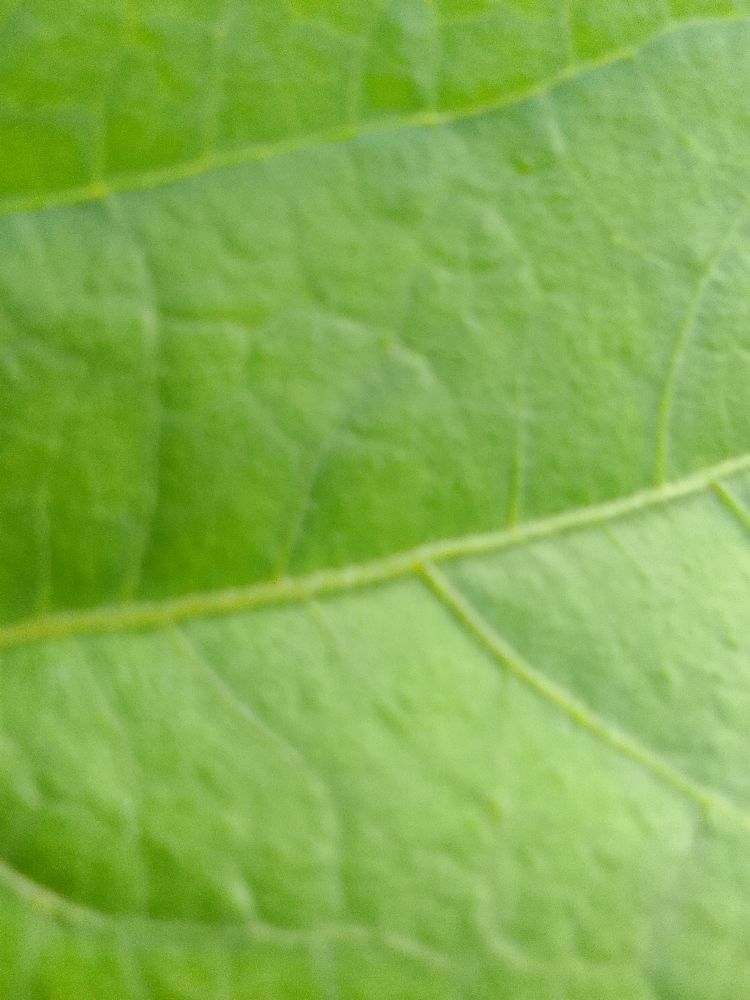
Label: healthy